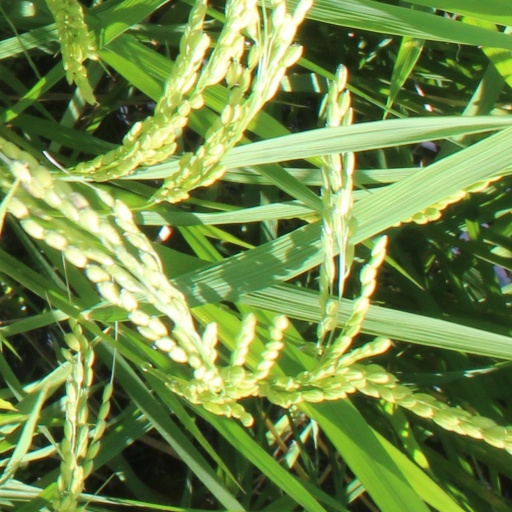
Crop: rice